Dora the Explorer (TV series)

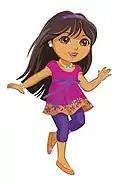
Dora the Explorer as a tween, as seen after being revealed in 2009

On March 8, 2009, Mattel and Nickelodeon announced that Dora would receive a tweenage makeover, switching from a young age to a teenage attending middle school. Initially, it was announced that the new look would not be revealed until late 2009, but after a short controversy, the tween Dora was unveiled on March 16, 2009.